Vincent Who?

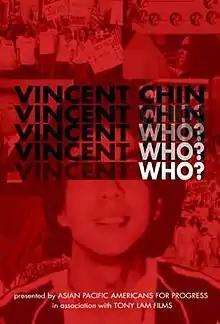
Poster for "Vincent Who?"

Vincent Who? is a documentary film that was released in 2009. It details the 1982 murder of Vincent Chin that occurred in Detroit, Michigan.